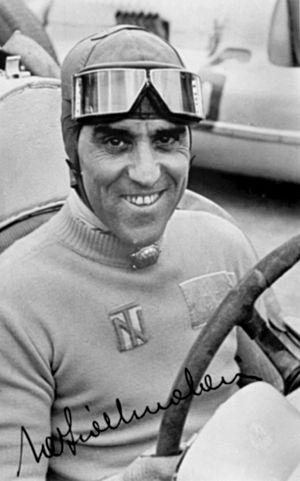
Tazio Giorgio Nuvolari, dit Tazio Nuvolari, né le 16 novembre 1892 à Castel d'Ario et mort le 11 août 1953 à Mantoue, est un pilote motocycliste et un pilote automobile italien également connu sous les surnoms d'Il Mantovano Volante ou Nivola. Deux fois champion d'Italie de vitesse moto en 1925 et 1927, champion d'Europe de vitesse moto en 1926 et champion d'Europe des pilotes automobiles en 1932, il reste célèbre tant pour ses exploits en course que pour sa personnalité et son style de pilotage.